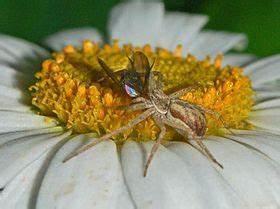
spider